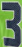
Number: 3